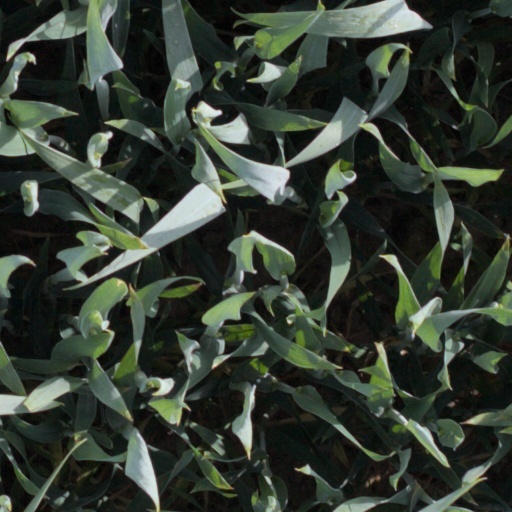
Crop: wheat